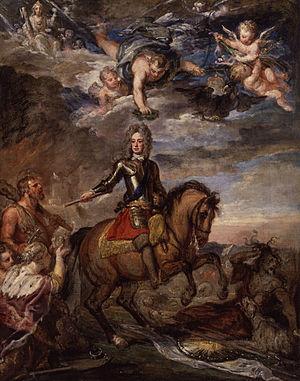
John Churchill, né le 26 mai 1650 à Musbury en Angleterre et mort le 16 juin 1722 à Cumberland Lodge en Angleterre, comte puis 1ᵉʳ duc de Marlborough, est un général et homme politique anglais dont la carrière s’étend sur le règne de cinq monarques du XVIIᵉ au XVIIIᵉ siècle. D’abord page à la cour de la maison Stuart, il sert loyalement le duc d'York au cours des années 1670 et au début des années 1680, gagnant promotions militaires et politiques par son courage et son habileté diplomatique. Son rôle dans la défaite de la rébellion de Monmouth en 1685 contribue à l’accession de Jacques II au trône, mais Churchill abandonne trois ans plus tard son mentor catholique pour les protestants hollandais et Guillaume d'Orange. Récompensé pour son aide à l’accession au trône de Guillaume III avec le comté de Marlborough, il se distingue dans les premières années de la guerre de Neuf Ans ; cependant, la persistance du jacobitisme provoque sa chute et son emprisonnement temporaire à la tour de Londres. Ce n'est qu'à l’arrivée sur le trône de la reine Anne, en 1702, que Marlborough atteint l'apogée de ses pouvoirs et s'assure gloire et fortune.